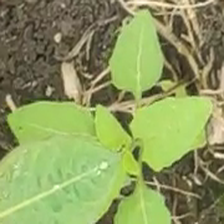
Weed species: Lamber_Quarter_plant(Chenopodium )